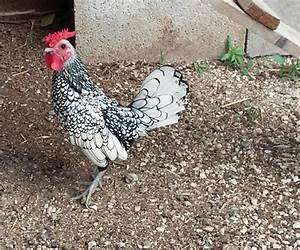
Label: gallina